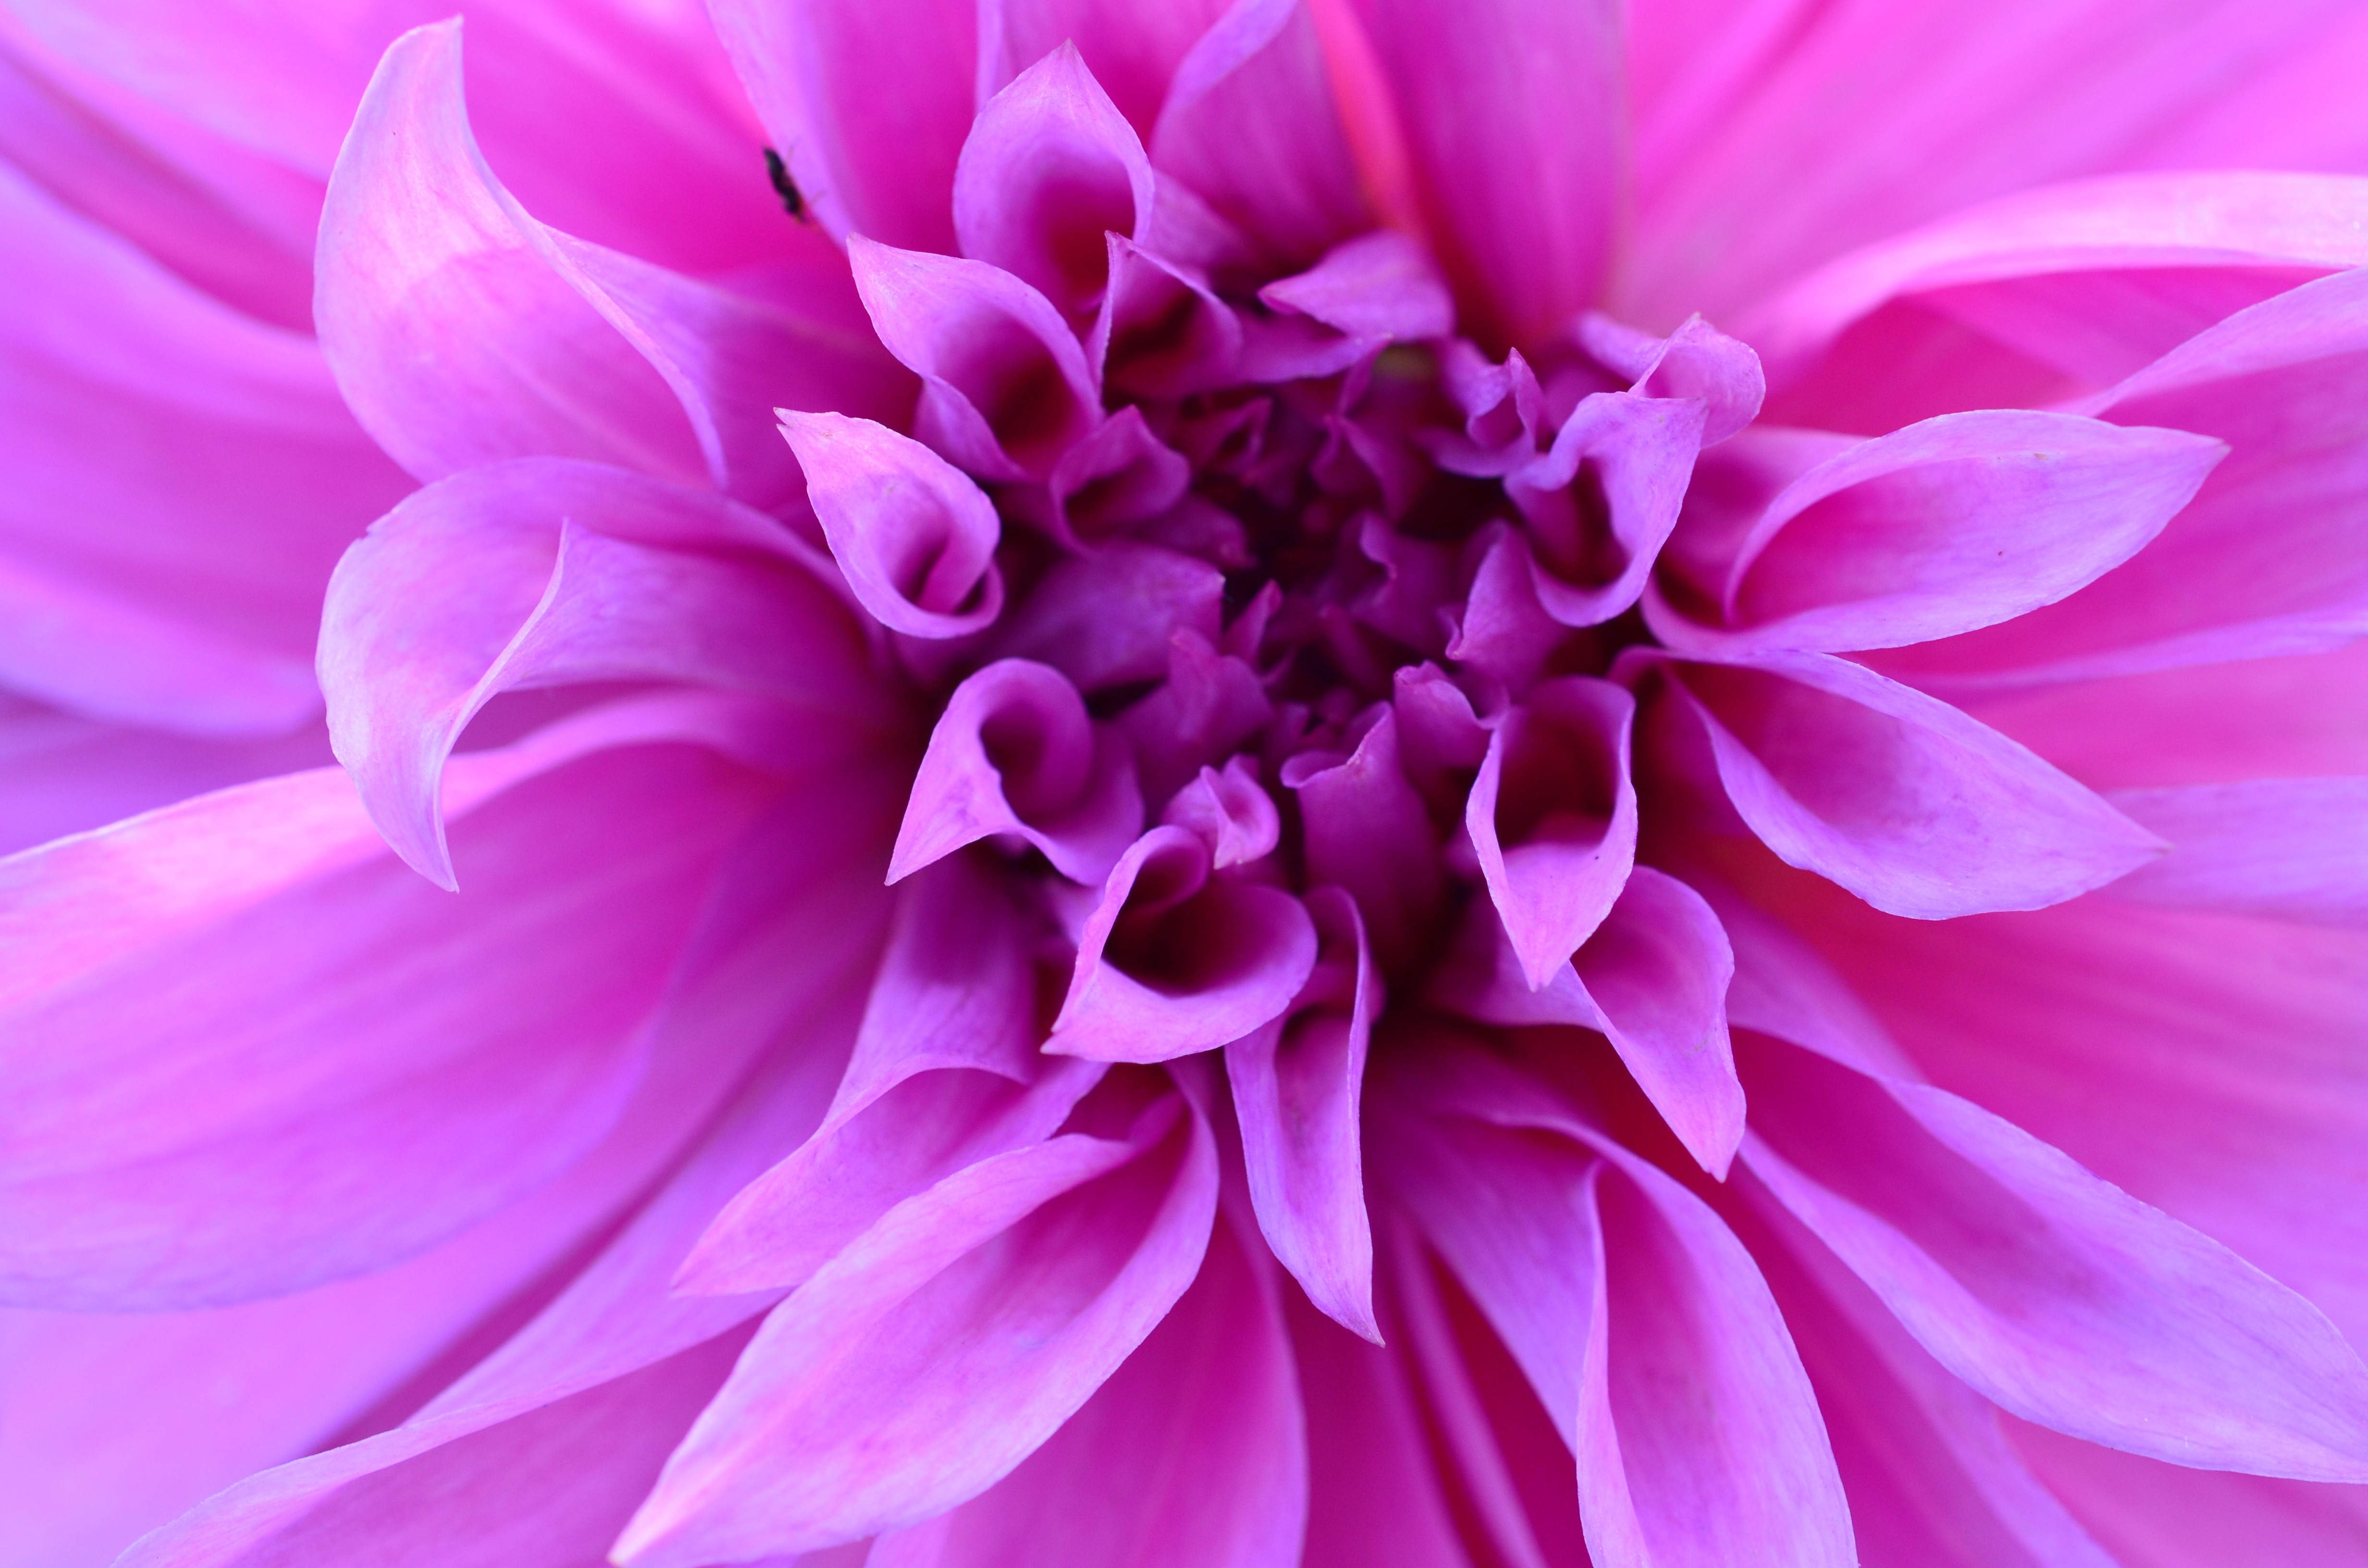
nature, blossom, plant, flower, purple, petal, bloom, garden, pink, dahlia, calyx, macro photography, flowering plant, daisy family, city car, plant stem, land plant